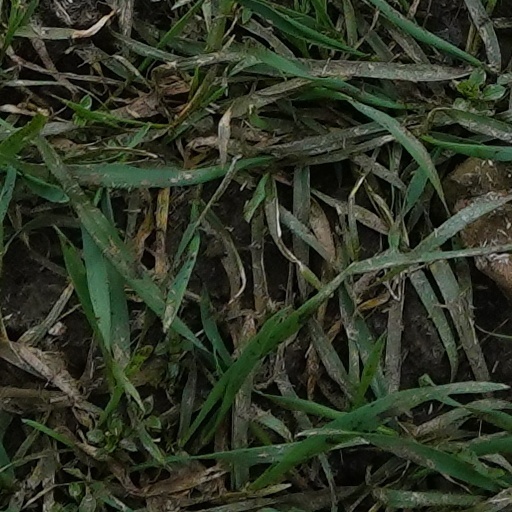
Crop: wheat